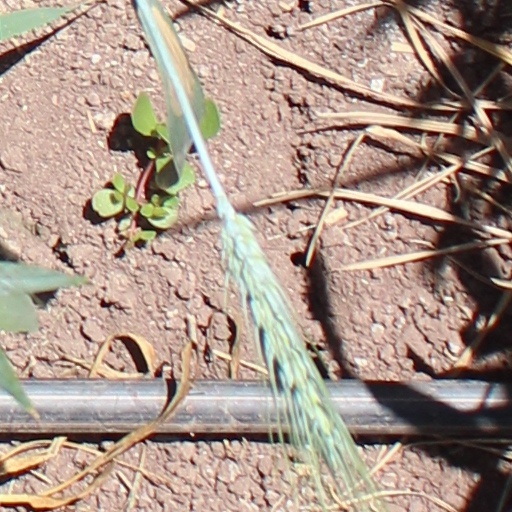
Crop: wheat